Great British Beer Festival

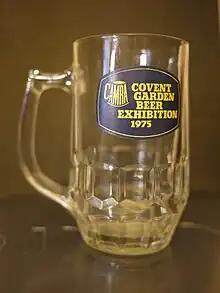
CAMRA glass from the 1975 festival

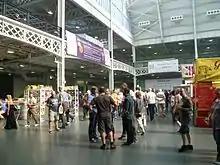
GBBF 2016, Olympia, London

CAMRA held their first large beer festival in Covent Garden, London in September 1975. It was a 4-day event that attracted 40,000 people who drank 150,000 pints of real ale. Strictly speaking it was not a GBBF, but it has been considered the forerunner of the festival. The first "proper" GBBF was held in 1977 at Alexandra Palace. The venue has moved between cities since it was first established but has settled in London since 1991. The only years in which a festival was not held were 1984, 2020 and 2021, due to a fire at the venue and the COVID-19 pandemic respectively. CAMRA announced that no festival will take place in 2024 due to renovations at Olympia and the lack of a suitable alternative venue.